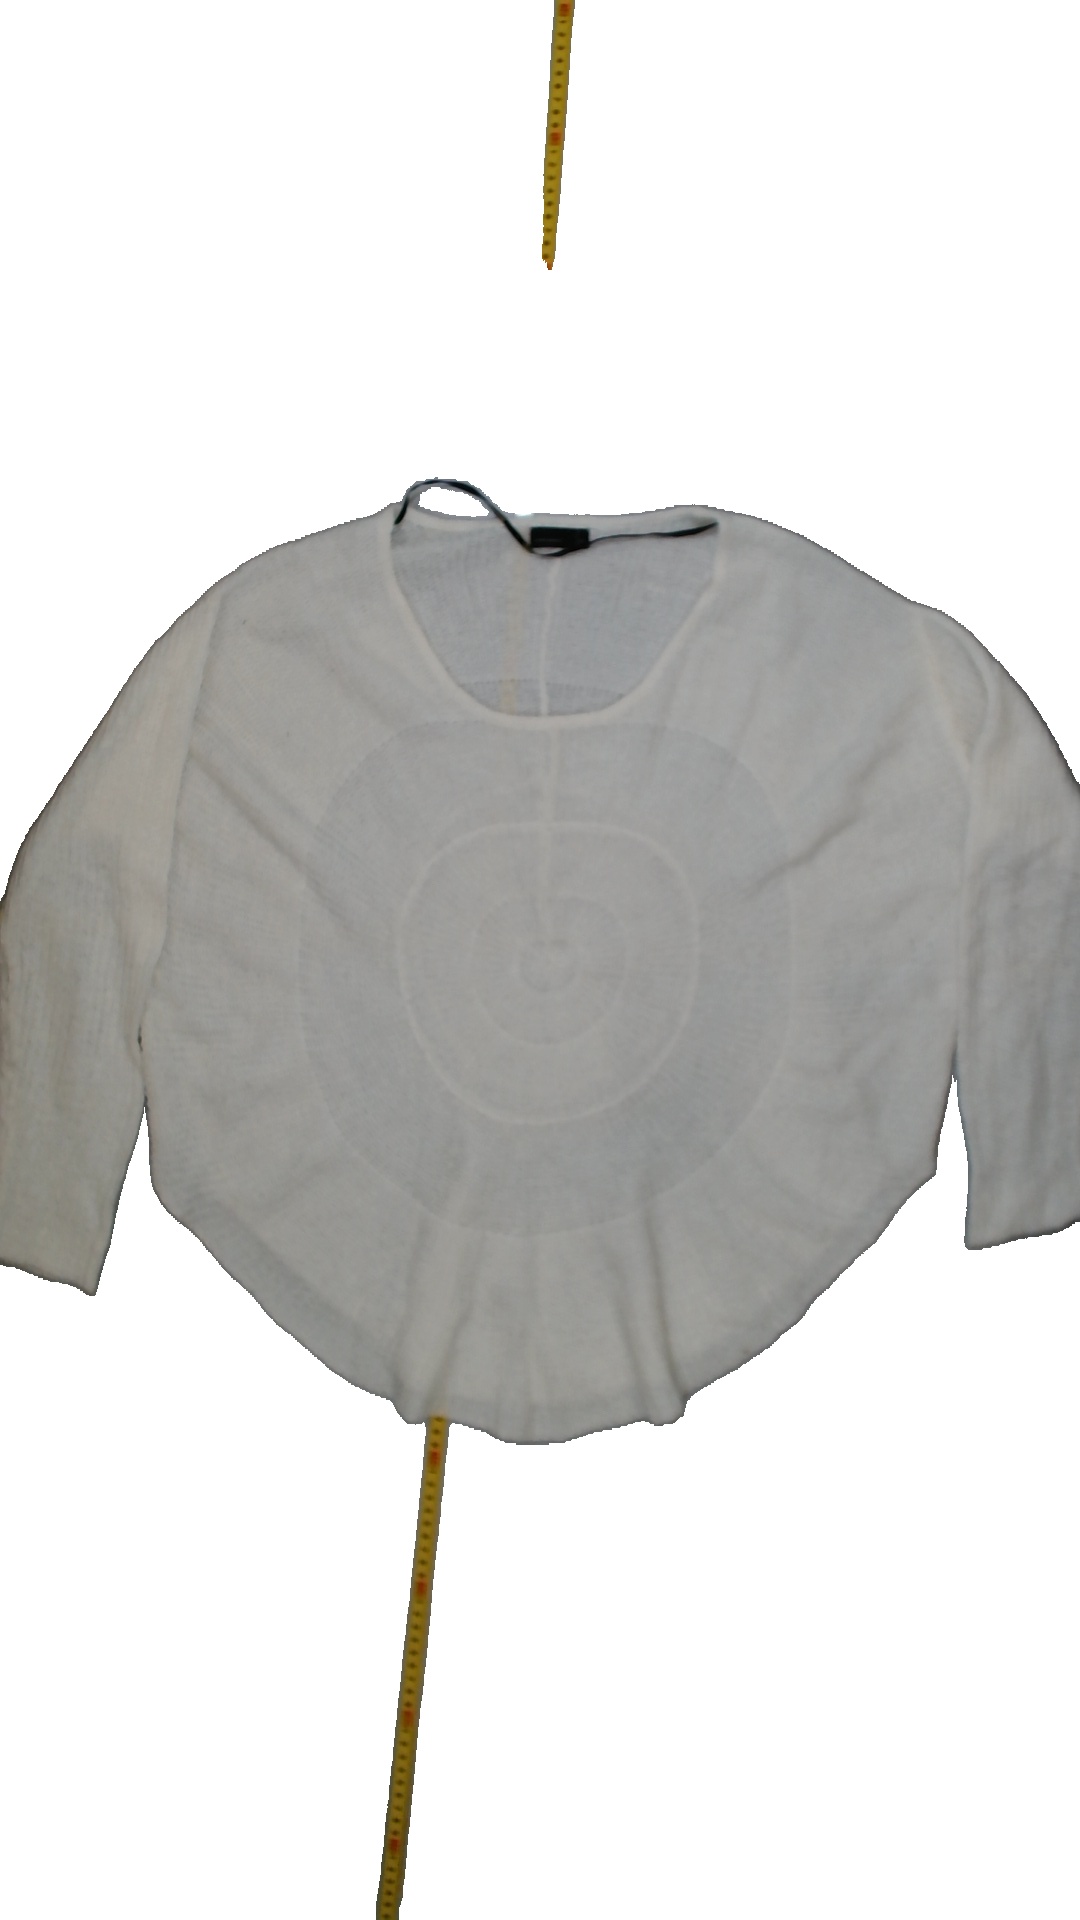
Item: Shirt (Ladies)
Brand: Vero Moda
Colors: White
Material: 100%acryl
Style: No trend
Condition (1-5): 4
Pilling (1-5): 4
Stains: No
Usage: Reuse
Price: <50